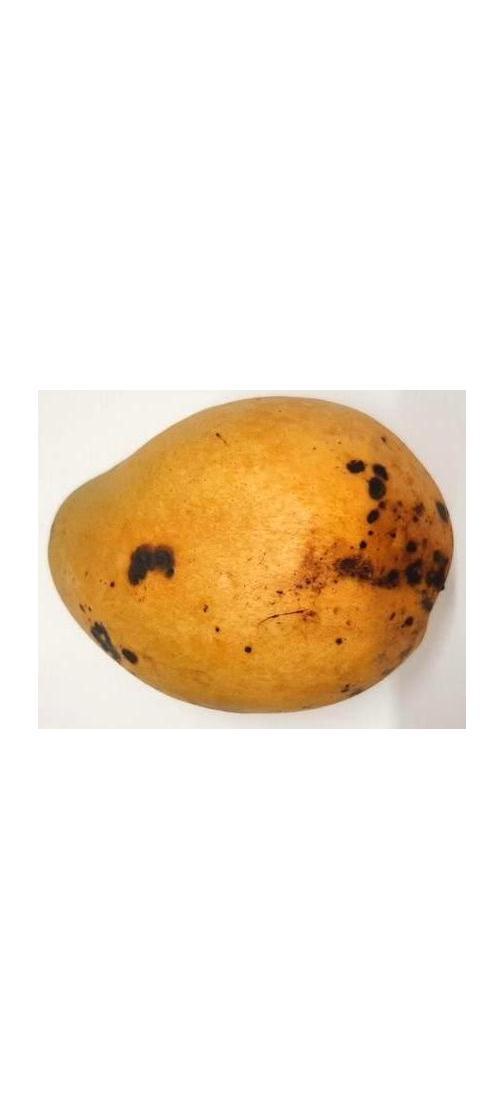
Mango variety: Bari-11